Agnes Giebel

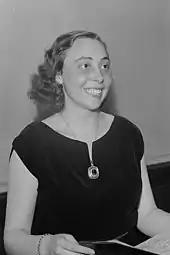
Agnes Giebel, 1953

Agnes Giebel (10 August 1921 – 24 April 2017) was a German classical soprano. She was born in Heerlen, in the Netherlands, where she lived the first years of her life. She studied at the Folkwangschule in Essen and made her first public appearance as a singer in 1947. Her career lasted until the 1990s during which she established a wide-ranging discography.